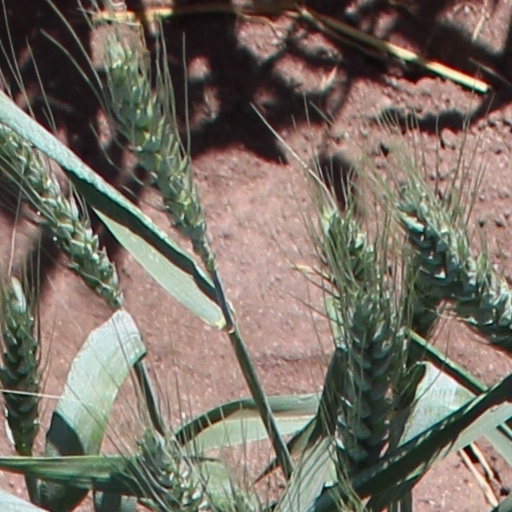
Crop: wheat